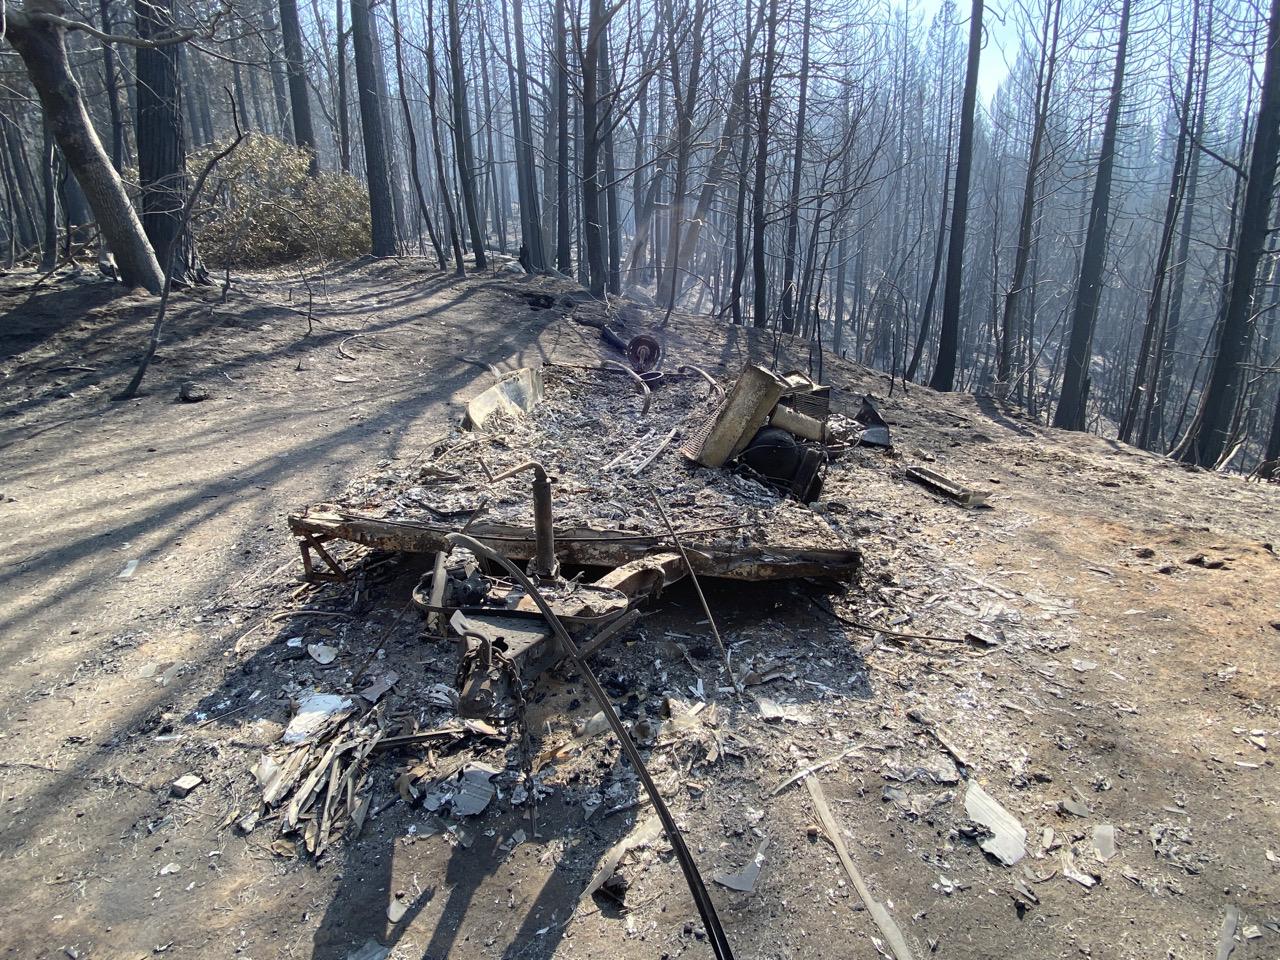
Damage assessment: destroyed